Militão Augusto de Azevedo

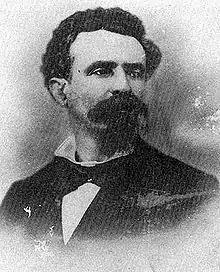
Militão Augusto de Azevedo, 1887

Militão Augusto de Azevedo (Rio de Janeiro, 1837 — São Paulo, 1905) was a Brazilian photographer and actor active in the second half of the 19th century. Militão founded the Photographia Americana studio in 1875, where his clients included Castro Alves, Joaquim Nabuco, Dom Pedro II, and Empress Teresa Cristina. His rates were among the lowest in the city. The location of the studio in front of the Church of Our Lady of the Rosary, frequented mainly by the Afro-Brazilian residents, led to his photography of prominent Black citizens of Brazil. He depicted Afro-Brazilians not as slaves, but as ordinary citizens. His other works were of singers and theater artists.